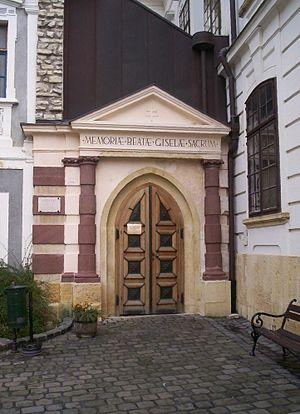
Gisèle, fille du duc de Bavière Henri le Querelleur, fut l'épouse d'Étienne Iᵉʳ et la première reine de Hongrie. Décédée vers 1060.
Veszprém est une ville de Hongrie bâtie sur cinq collines. Elle rappelle, avec ses bâtiments baroques, ses ruelles étroites, ses ponts et quelques moulins, des époques depuis longtemps révolues. Au moins cent bâtiments ont été classés.